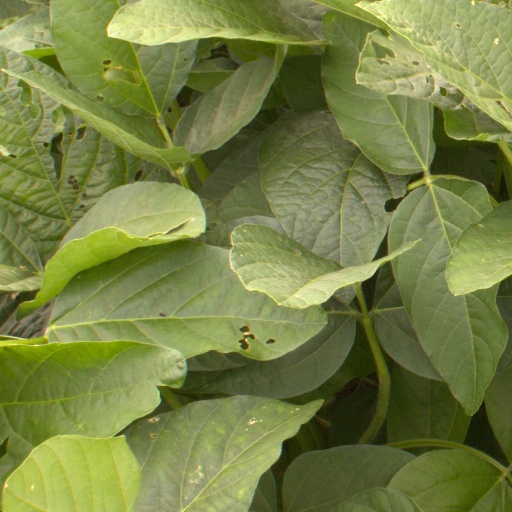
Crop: soybean